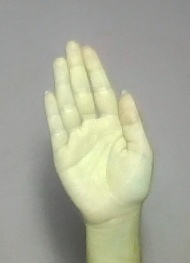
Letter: seen